Only Human (Jonas Brothers song)

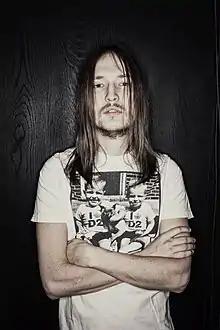
Shellback (pictured in 2015) co-wrote and produced the song.

Following the success of the singles "Sucker" and "Cool", "Only Human" was serviced to the US contemporary hit radio format by Republic Records, on July 2, 2019, as the third single from the Jonas Brothers' fifth studio album "Happiness Begins". On July 5, it was released to Italy's contemporary hit radio. The group wrote "Only Human" with its producer Shellback. Shellback also played bass guitar, drums, keyboards and tambourines. It was mixed by Serban Ghenea and John Hanes who also served as studio personnel. "Only Human" was the last song written for "Happiness Begins" after the album's songwriters and producers Max Martin and Shellback approached the band. During an interview with Apple Music, Joe Jonas recalled writing and recording the track mostly via FaceTime.